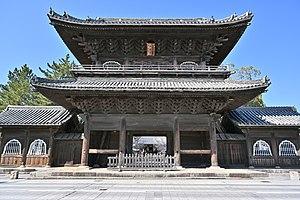
La bataille d'Azukizaka ou bataille de Batō-ga-hara se déroule en 1564 lorsque Matsudaira Motoyasu, cherche à détruire la menace grandissante des Ikkō-ikki, coalition de moines, samouraïs et paysans fortement opposés à la domination des samouraïs.